Sam Ratulangi

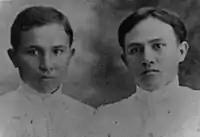
Ratulangi (right) with his cousin in 1910

The son of Jozias Ratulangi and Augustina Gerungan, both from wealthy, well-respected Minahasa families, Sam Ratulangi was born on 5 November 1890 in Tondano in North Sulawesi, which at the time was a part of the Dutch East Indies. Jozias was a teacher at the "Hoofden School" (middle school for children of local village heads) in Tondano. He received teacher training in Haarlem, Netherlands around 1880. Augustina was the daughter of Jacob Gerungan, the "Majoor" (district chief) of Tondano-Touliang.